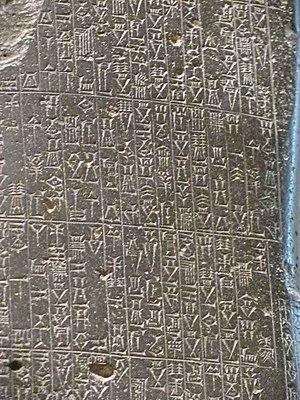
Le département des antiquités orientales du musée du Louvre à Paris conserve des objets provenant d'une région située entre l'actuelle Inde et la mer Méditerranée. Il offre un panorama presque complet des anciennes civilisations de l'Asie mineure. Il s'agit d'une des trois plus grandes collections du monde avec plus de 150 000 objets. Le département présente 6 500 œuvres dans une trentaine de salles, dont des chefs d'œuvre universels comme le Code de Hammurabi ou les impressionnants Lamassus du palais de Khorsabad.